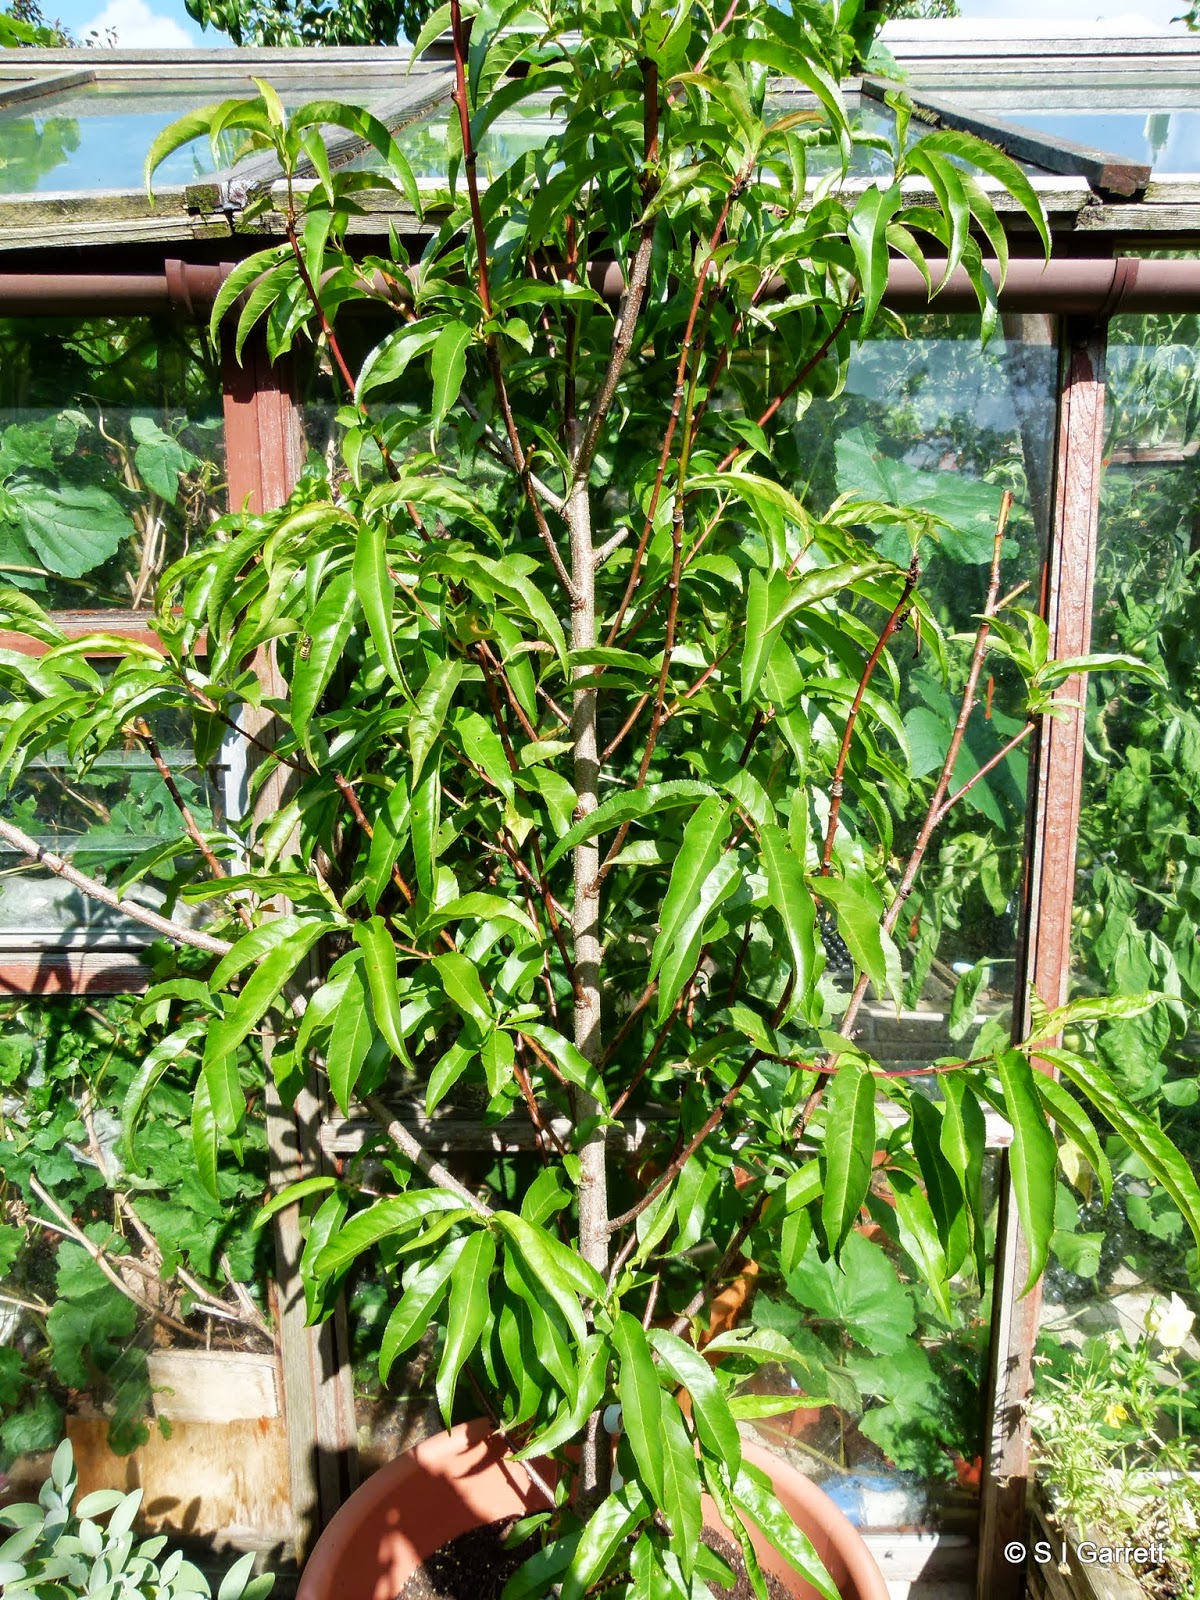
Labels: Peach leaf, Peach leaf, Peach leaf, Peach leaf, Peach leaf, Peach leaf, Peach leaf, Peach leaf, Peach leaf, Peach leaf, Peach leaf, Peach leaf, Peach leaf, Peach leaf